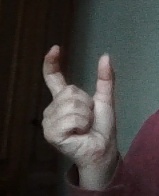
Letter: nun